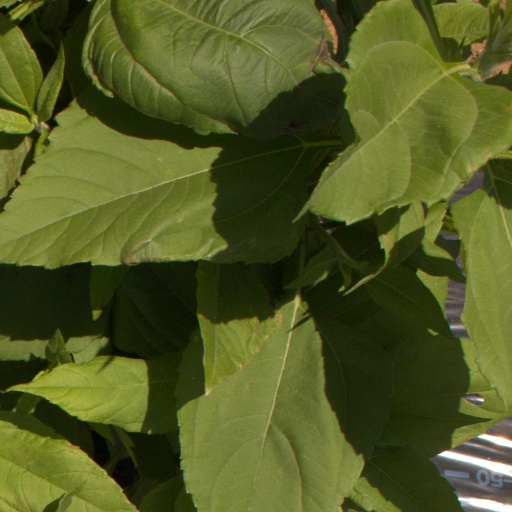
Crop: Jerusalem artichoke